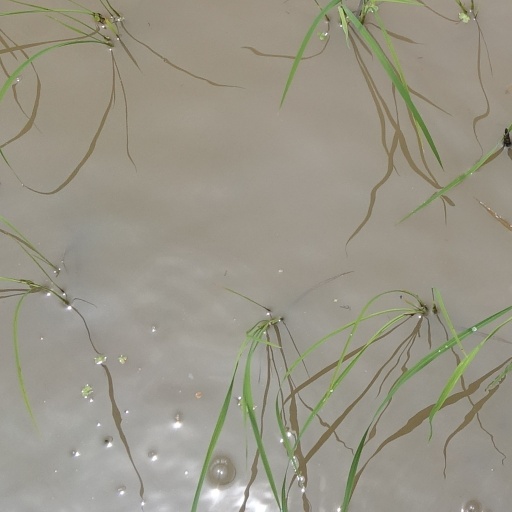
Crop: rice